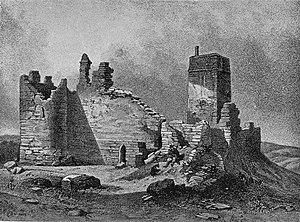
Les ruines du château de Trémazan (dessin publié en 1901 dans le livre de G. Vallée et P. Parfouru ""Mémoires de Charles Gouyon, baron de La Moussaye (1553-1587), publiés, d'après le manuscrit original"")."
Le château de Trémazan se trouve sur la commune de Landunvez, face à Portsall. Il est en ruine. C'était le fief de la famille du Chastel. Il fait l’objet d’une inscription au titre des monuments historiques depuis le 18 mai 1926.